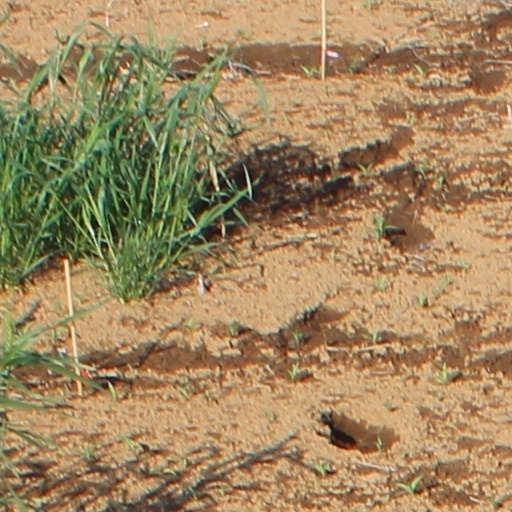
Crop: wheat